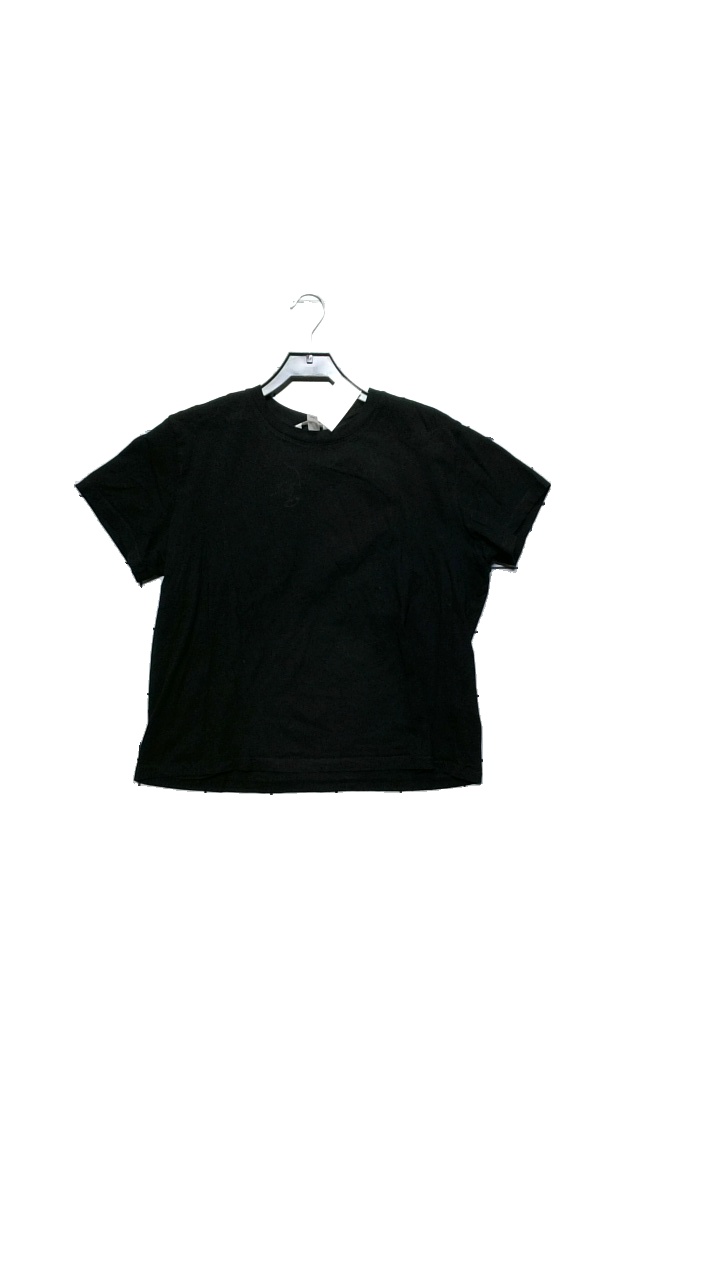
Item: T-shirt (Ladies)
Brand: H&m
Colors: Black
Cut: None
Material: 100% Bomull
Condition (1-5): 4
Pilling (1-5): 4
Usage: Reuse
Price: <50